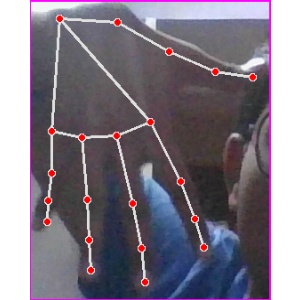
अक्षर: ढ